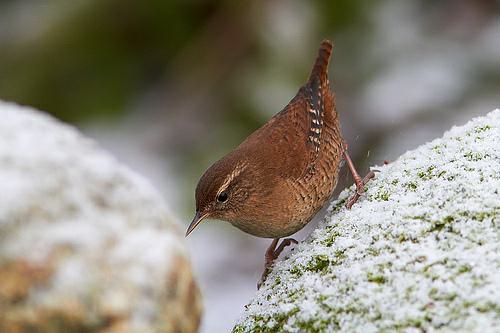
A photo of a winter wren